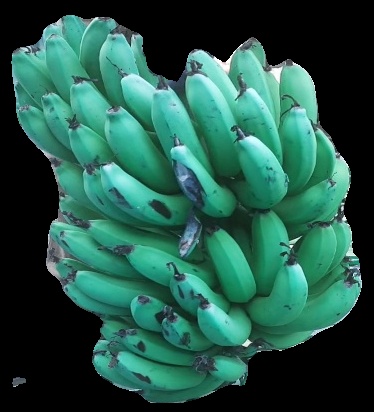
Variety: pachbale
Grade: grade3